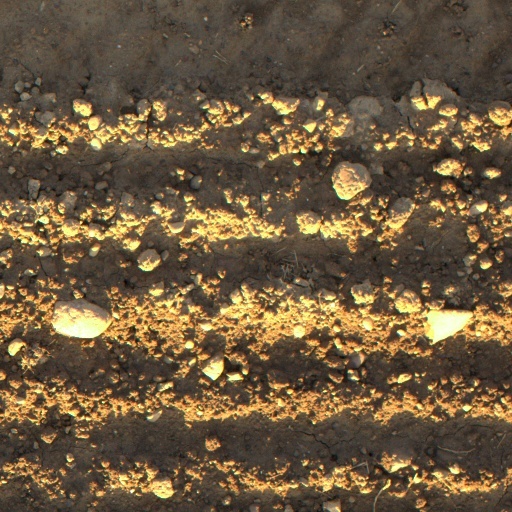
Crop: wheat